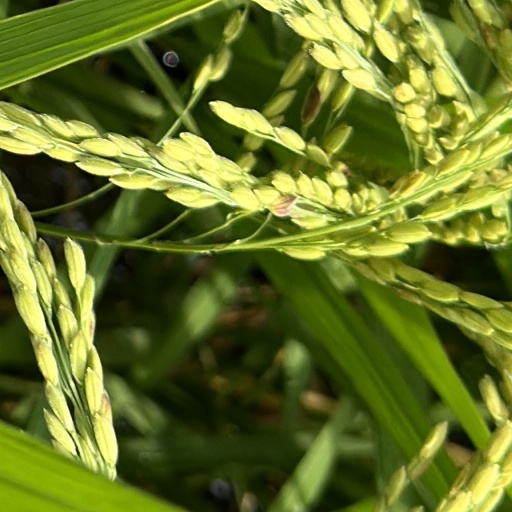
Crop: rice